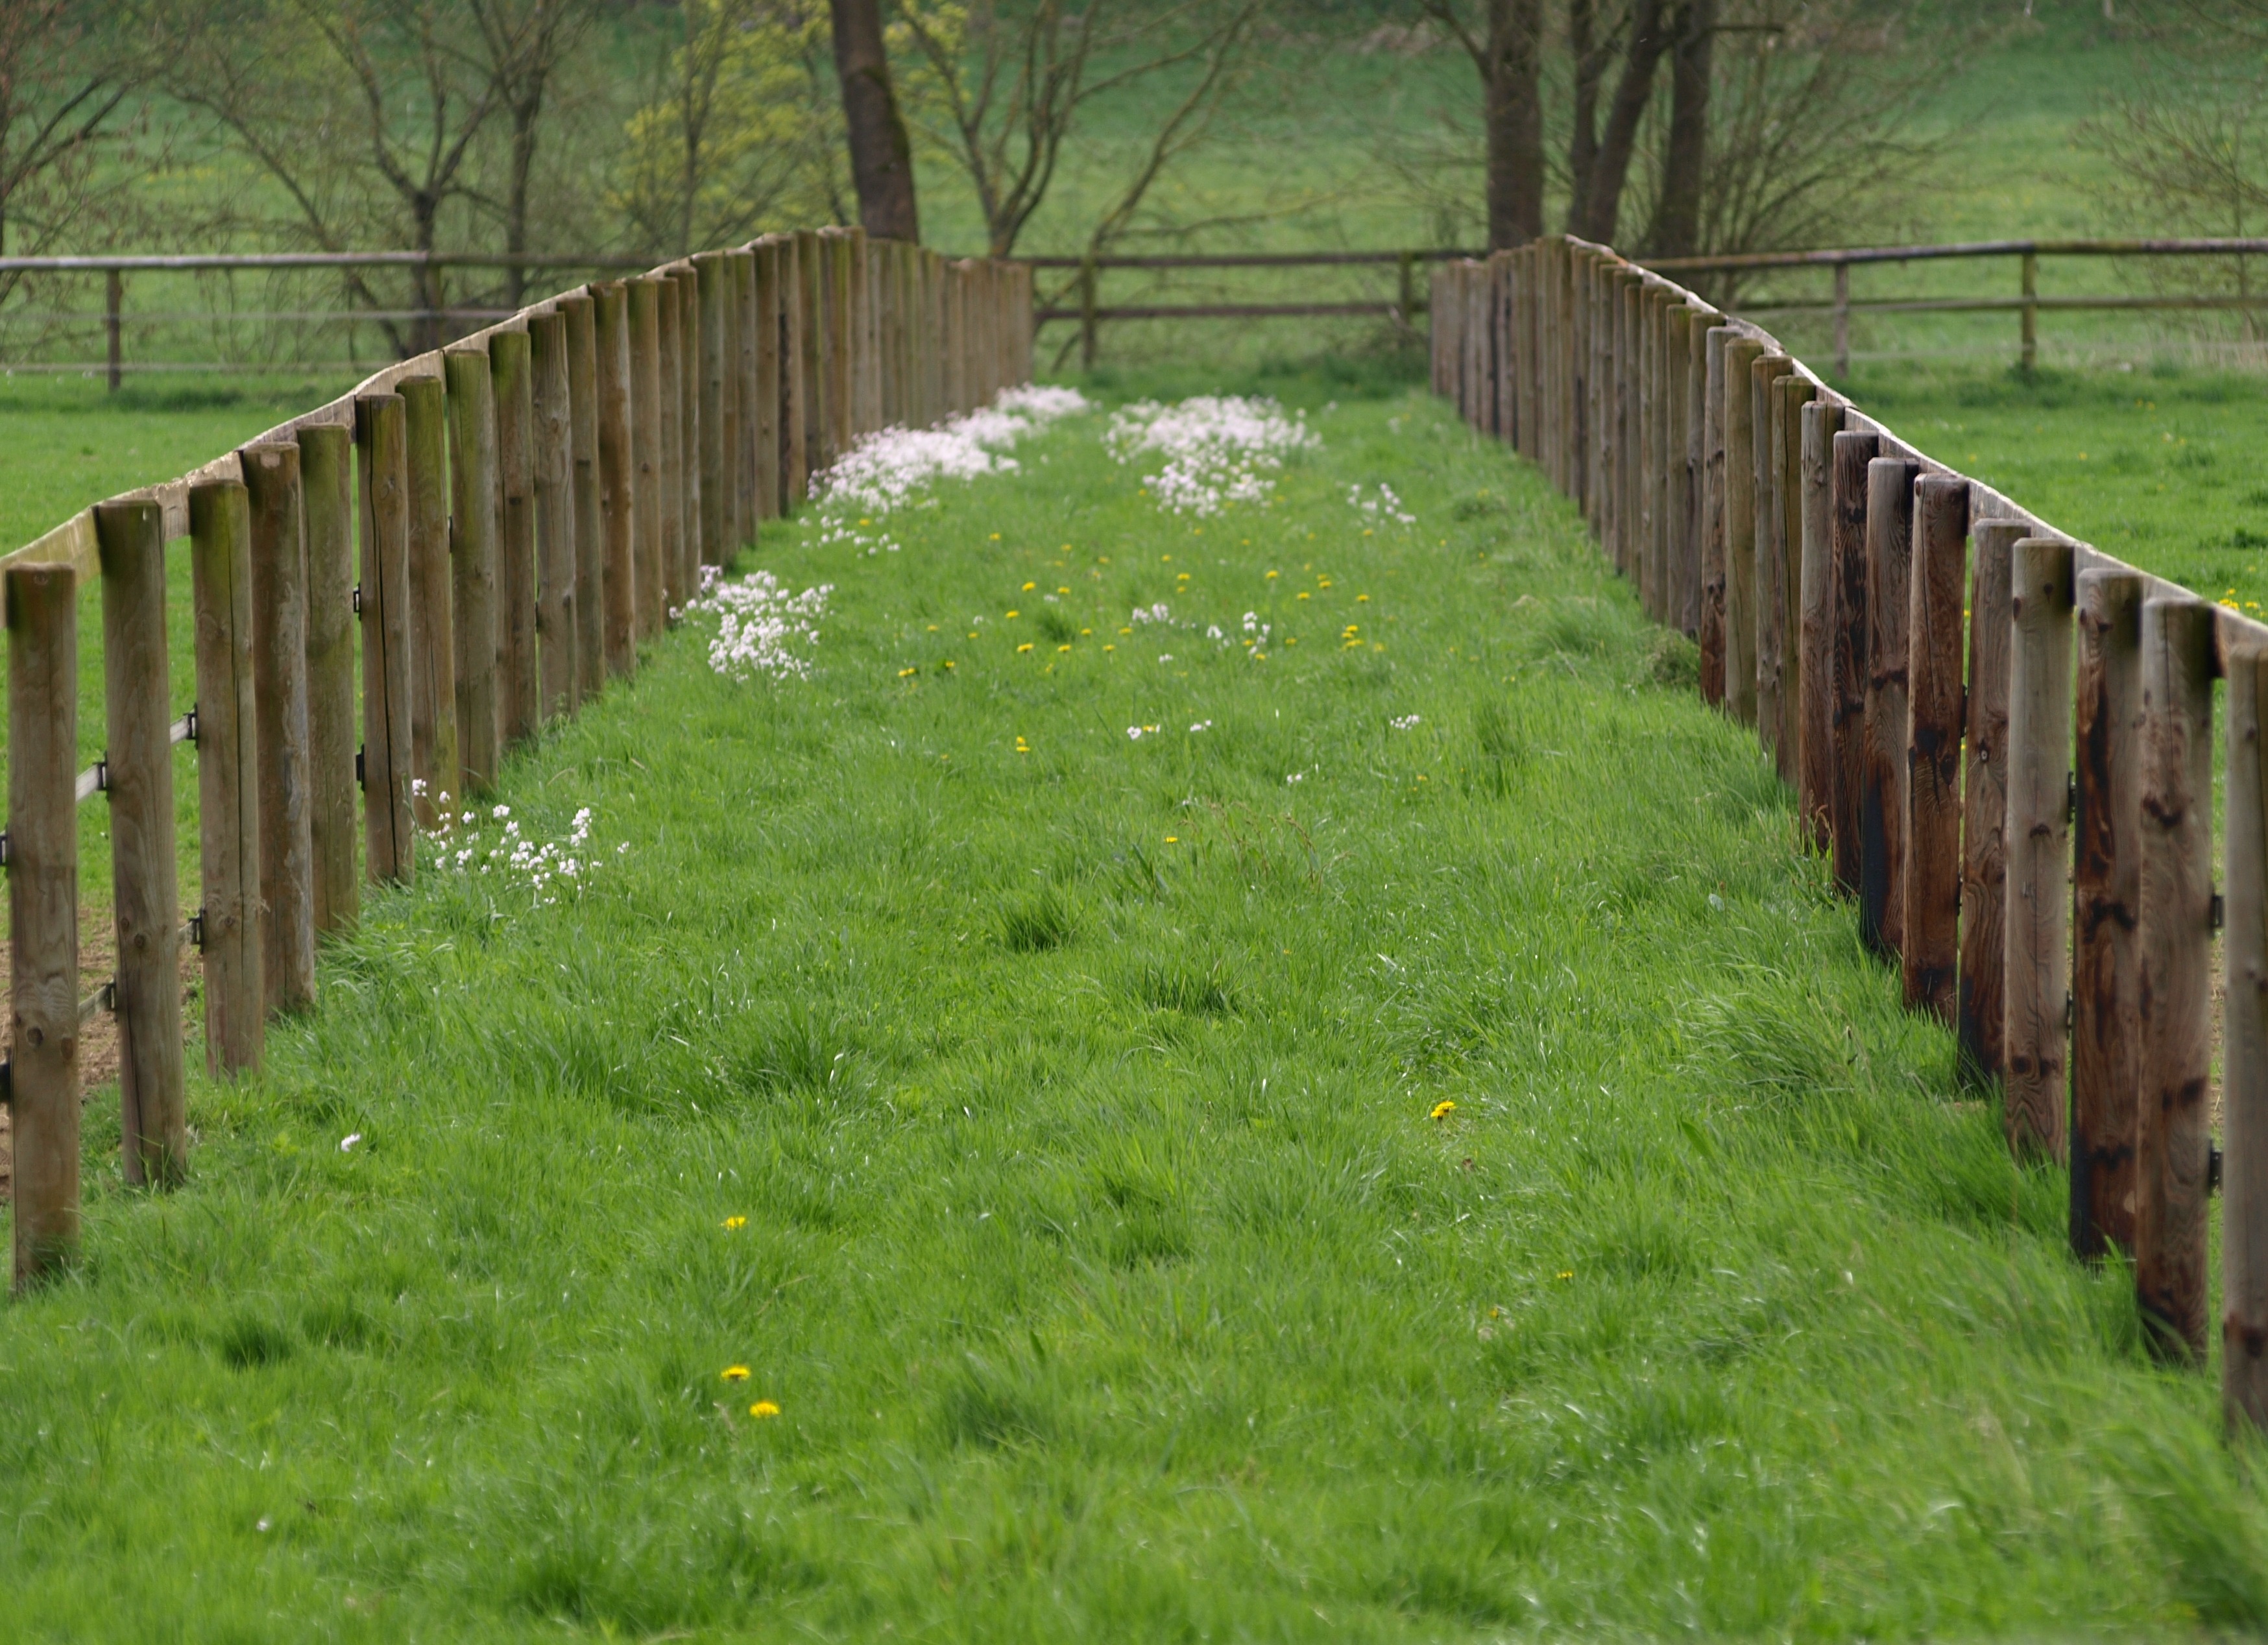
grass, fence, lawn, meadow, walkway, green, pasture, backyard, garden, picket fence, paddock, shrub, yard, limit, wood fence, grass family, outdoor structure, home fencing, split rail fence